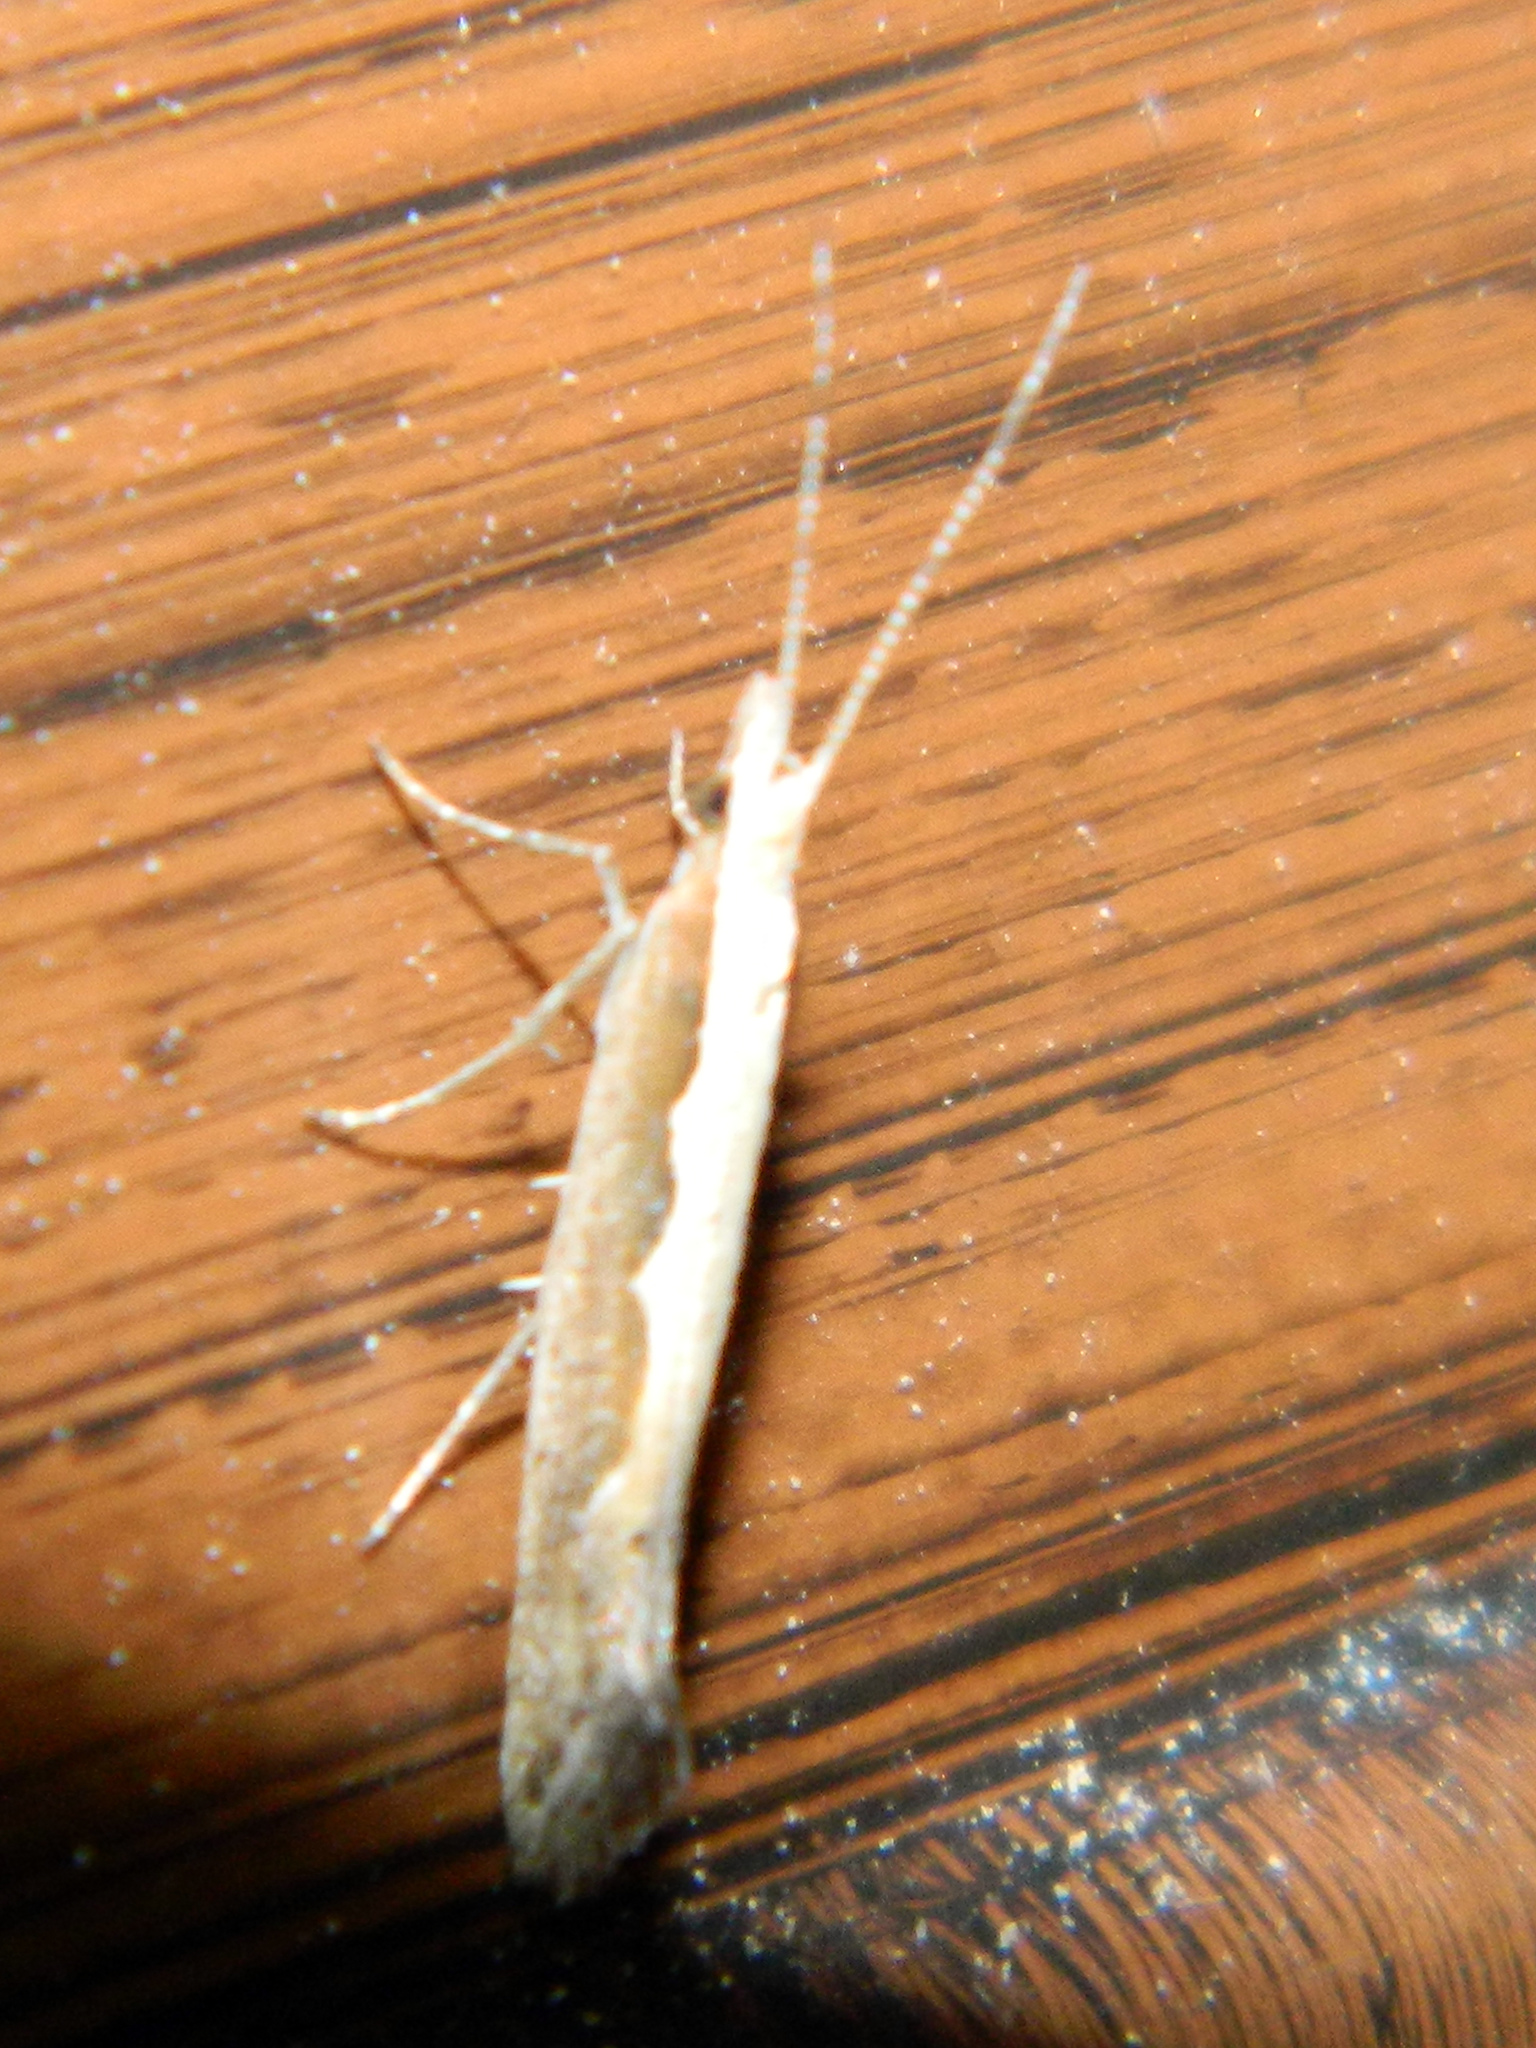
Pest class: diamondback_moth